Virginia Tech Hokies football

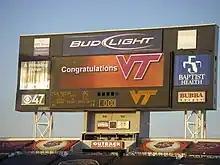
The final scoreboard of the 2007 ACC Championship Game records the 30–16 score and congratulates Virginia Tech on its victory.

After the April 2007 Virginia Tech shootings that stunned the campus and nation, the remainder of Tech's spring practice was canceled. The Hokies, led by running back Brandon Ore on offense and linebackers Vince Hall and Xavier Adibi looked to be in contention for a berth in the National Championship. The 2007 home opener against the East Carolina Pirates was the subject of College GameDay, and the Hokies prevailed in an emotional, albeit shaky, game 17–7. They then traveled to Baton Rouge, Louisiana, to play the LSU Tigers. In a game that saw Glennon replaced by true freshman quarterback Tyrod Taylor, the Hokies were completely dominated, only managing 149 total yards against the Tigers' 598. Taylor scored the only touchdown of the night after an 8-play, 65-yard drive.